Culture of Kuwait

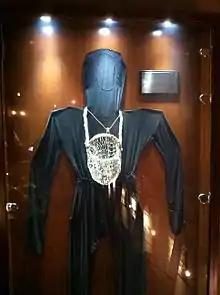
A piece of clothing used by Kuwaiti divers searching for pearls seen in Al-Hashemi-II Marine Museum in Kuwait City.

The new Kuwait National Cultural District (KNCD) consists of various cultural venues including Sheikh Abdullah Al Salem Cultural Centre, Sheikh Jaber Al Ahmad Cultural Centre, Al Shaheed Park, and Al Salam Palace. With a capital cost of more than US$1 billion, it is one of the largest cultural districts in the world. The Abdullah Salem Cultural Centre is the largest museum complex in the Middle East. The Kuwait National Cultural District is a member of the Global Cultural Districts Network.